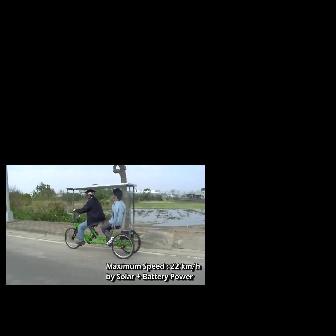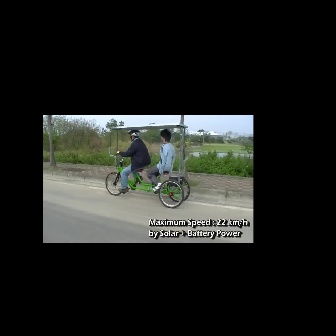
  Please identify the target specified by the bounding box [64,182,140,259] in the first image and locate it in the second image. Return the coordinates in [x_min,y_min,x_max,y_max] format.
Answer: [104,123,190,208]